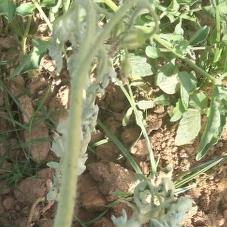
Crop: Tomato
Condition: bacterial-floundering-d